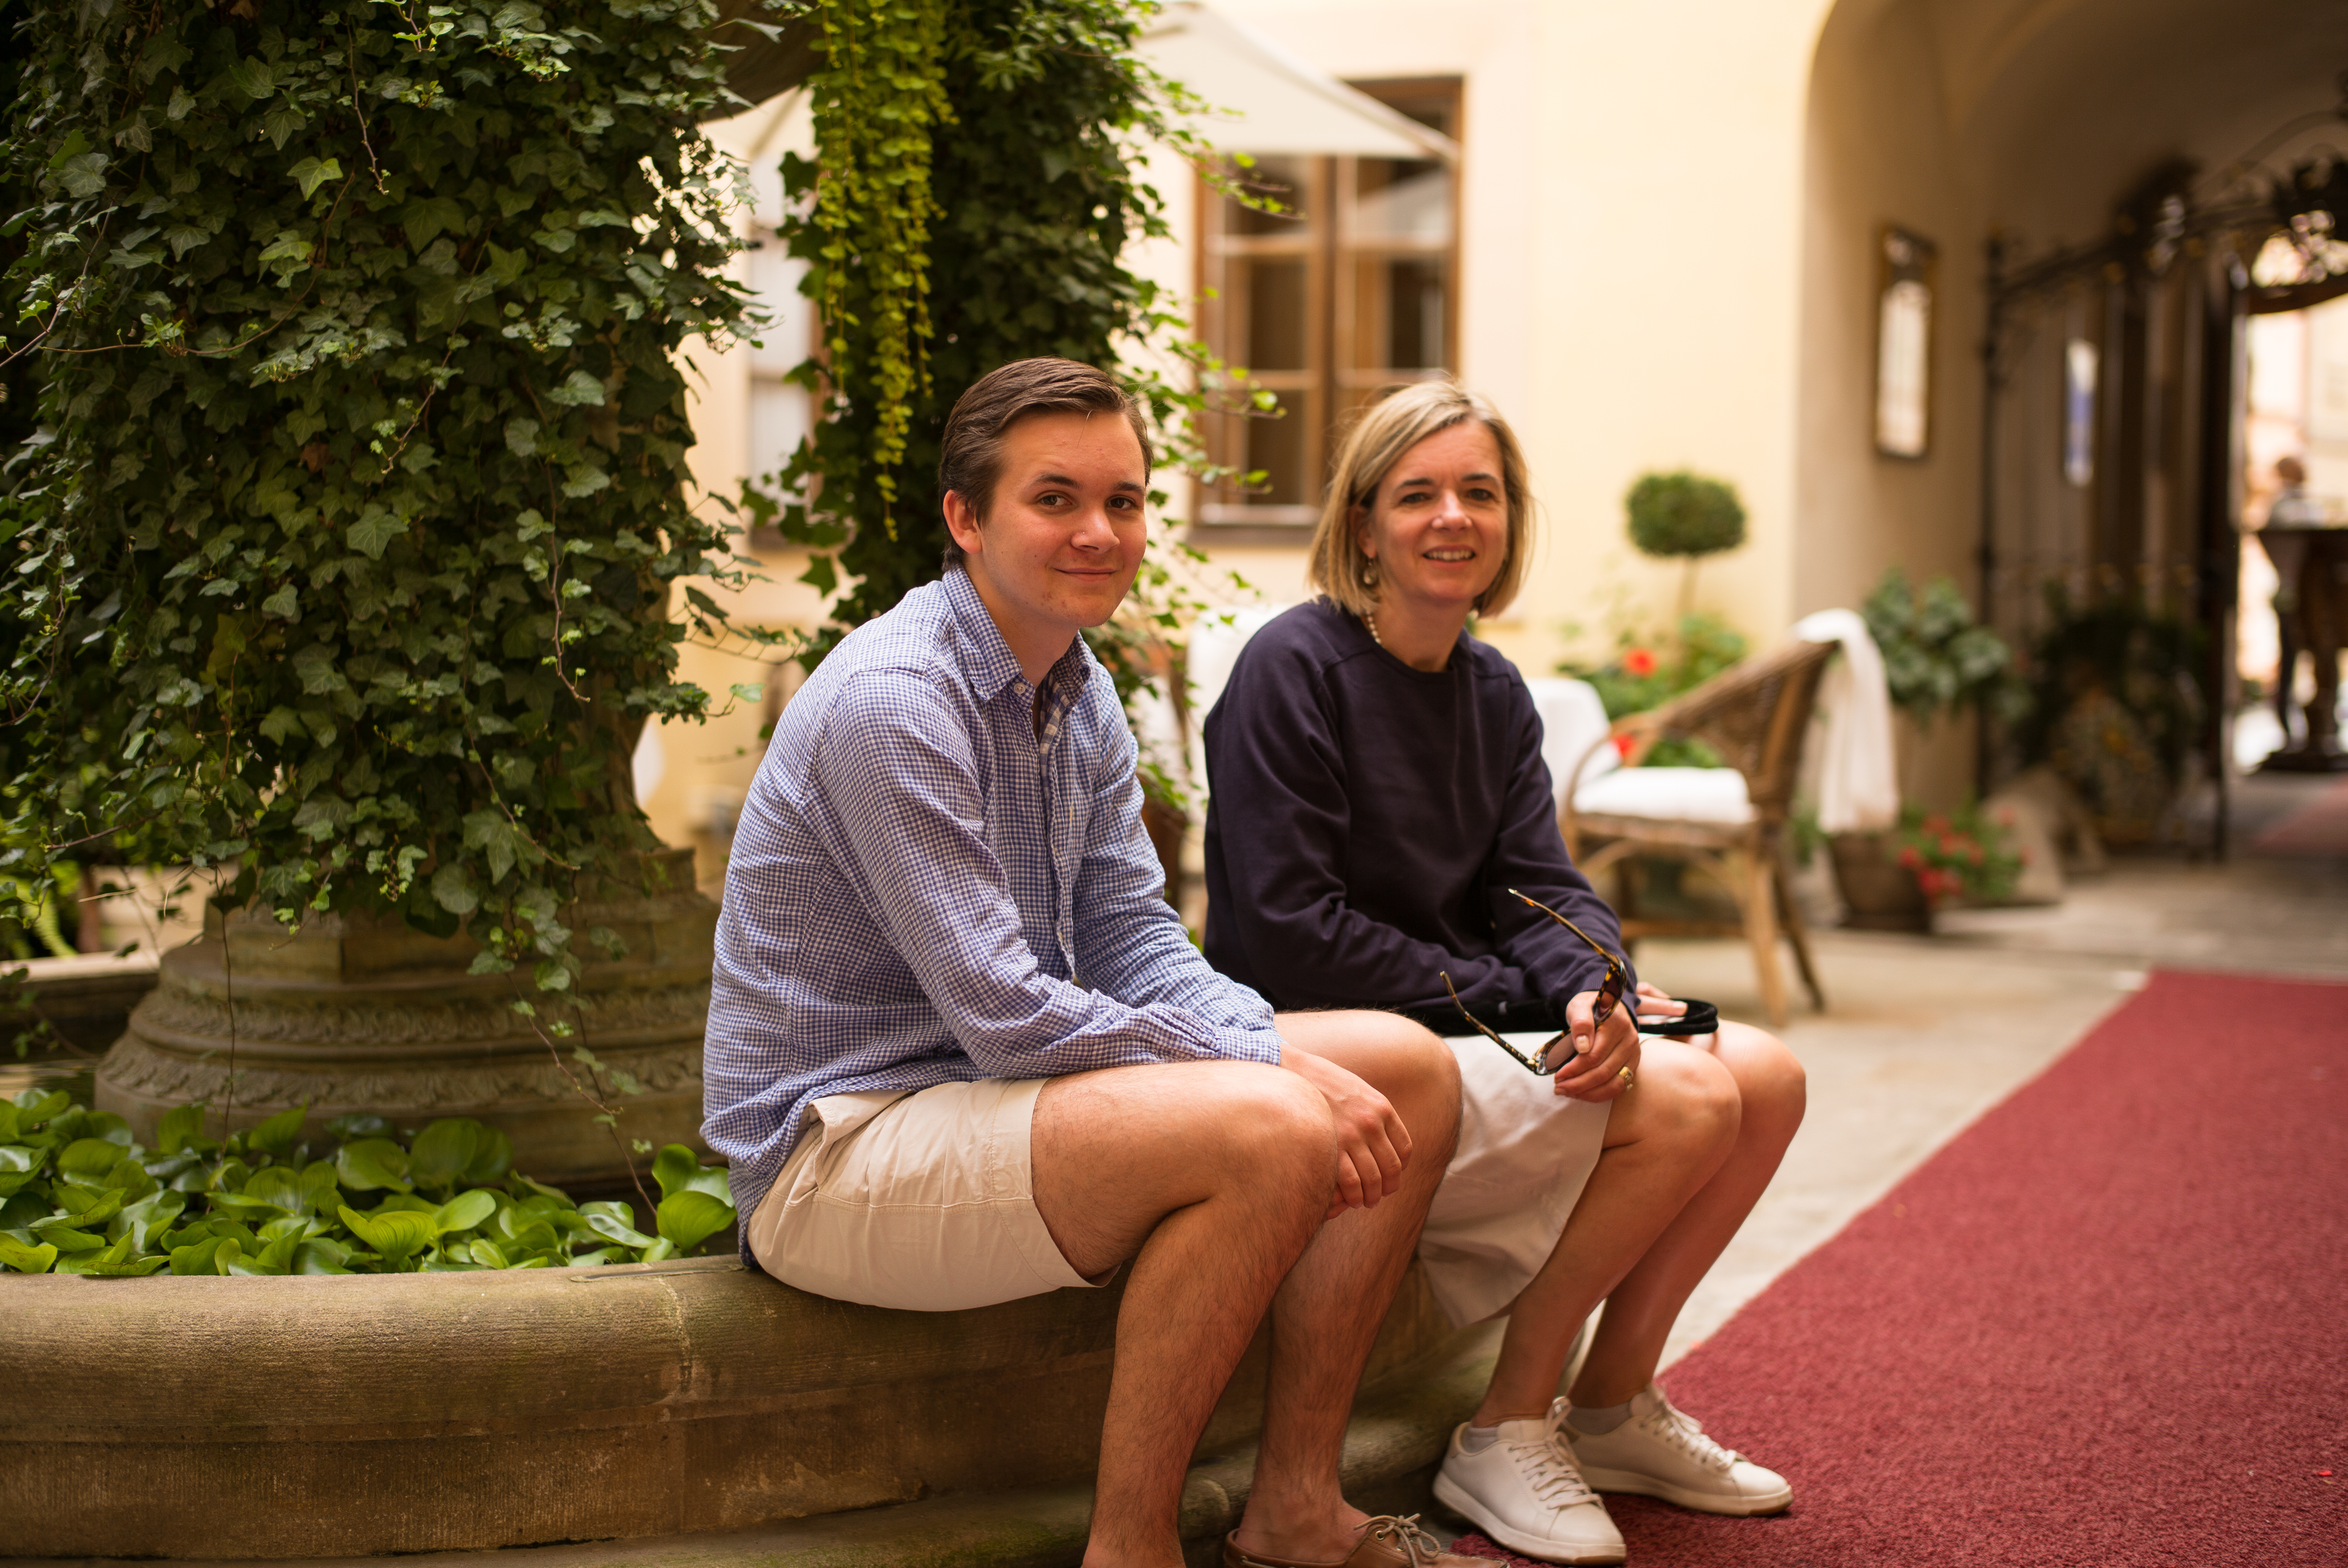
people, sitting, ceremony, human positions